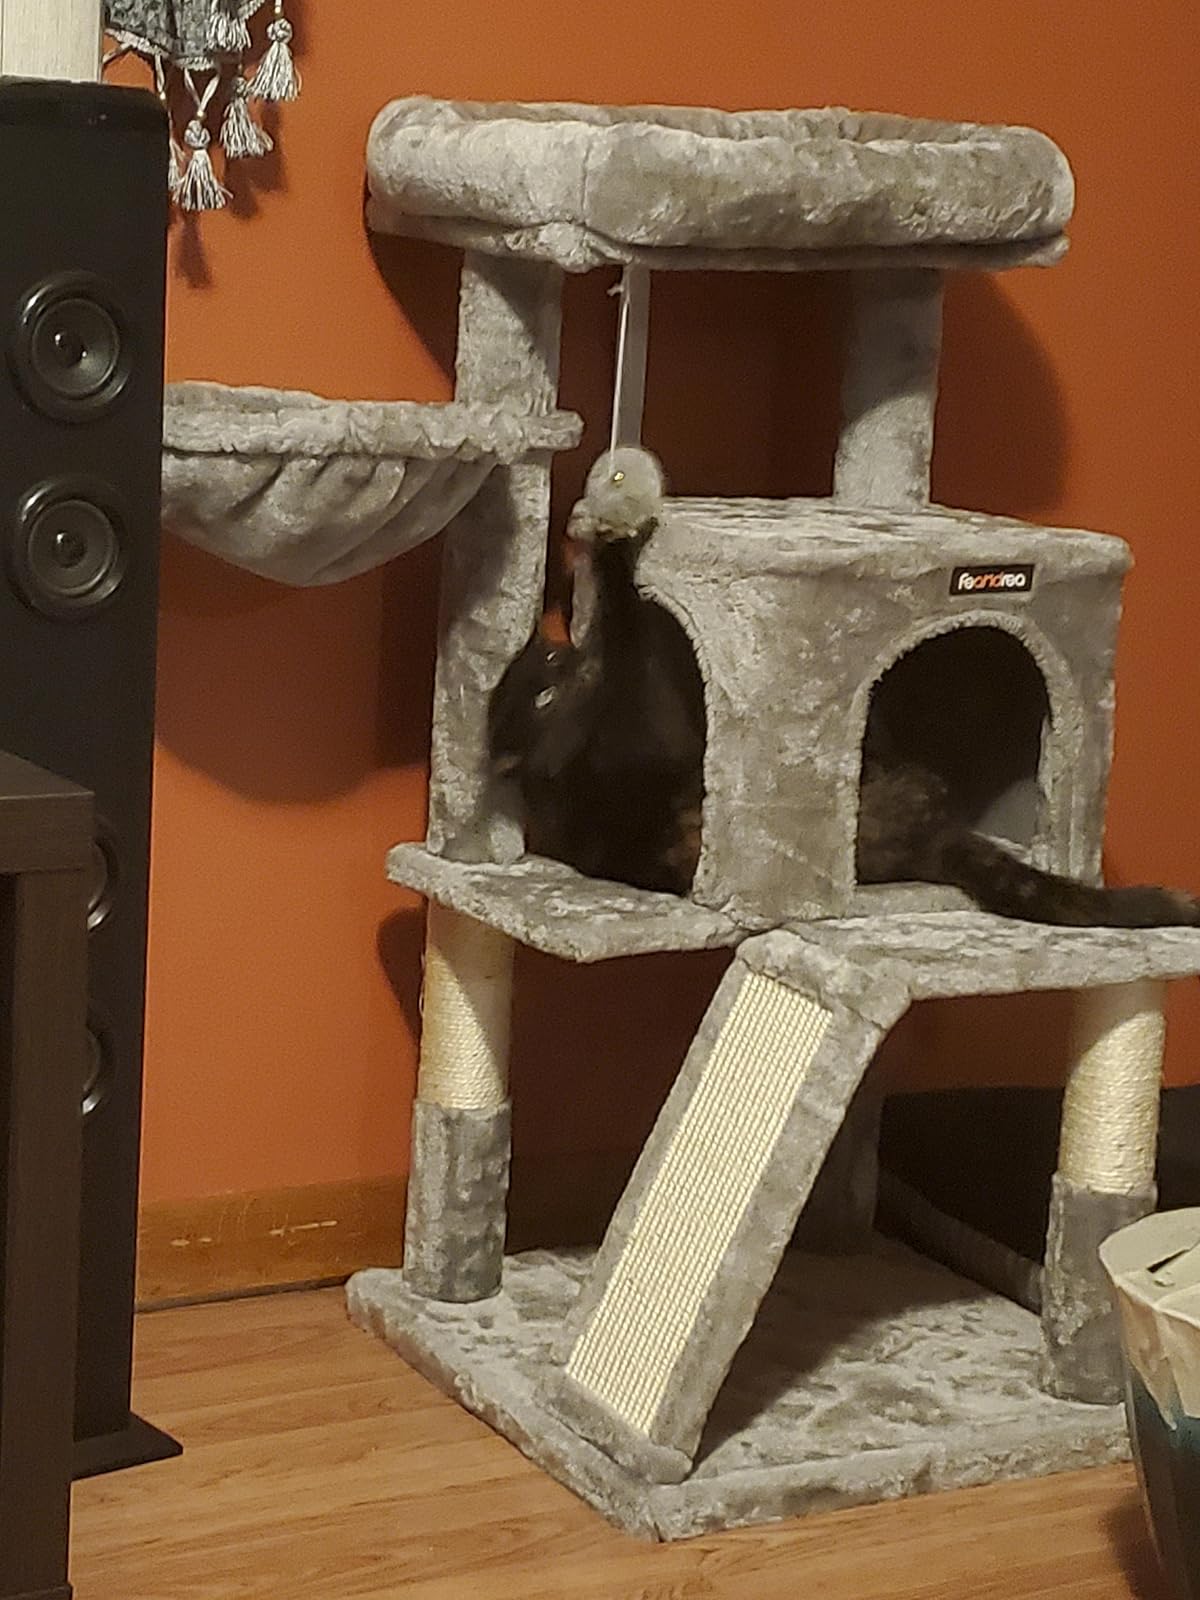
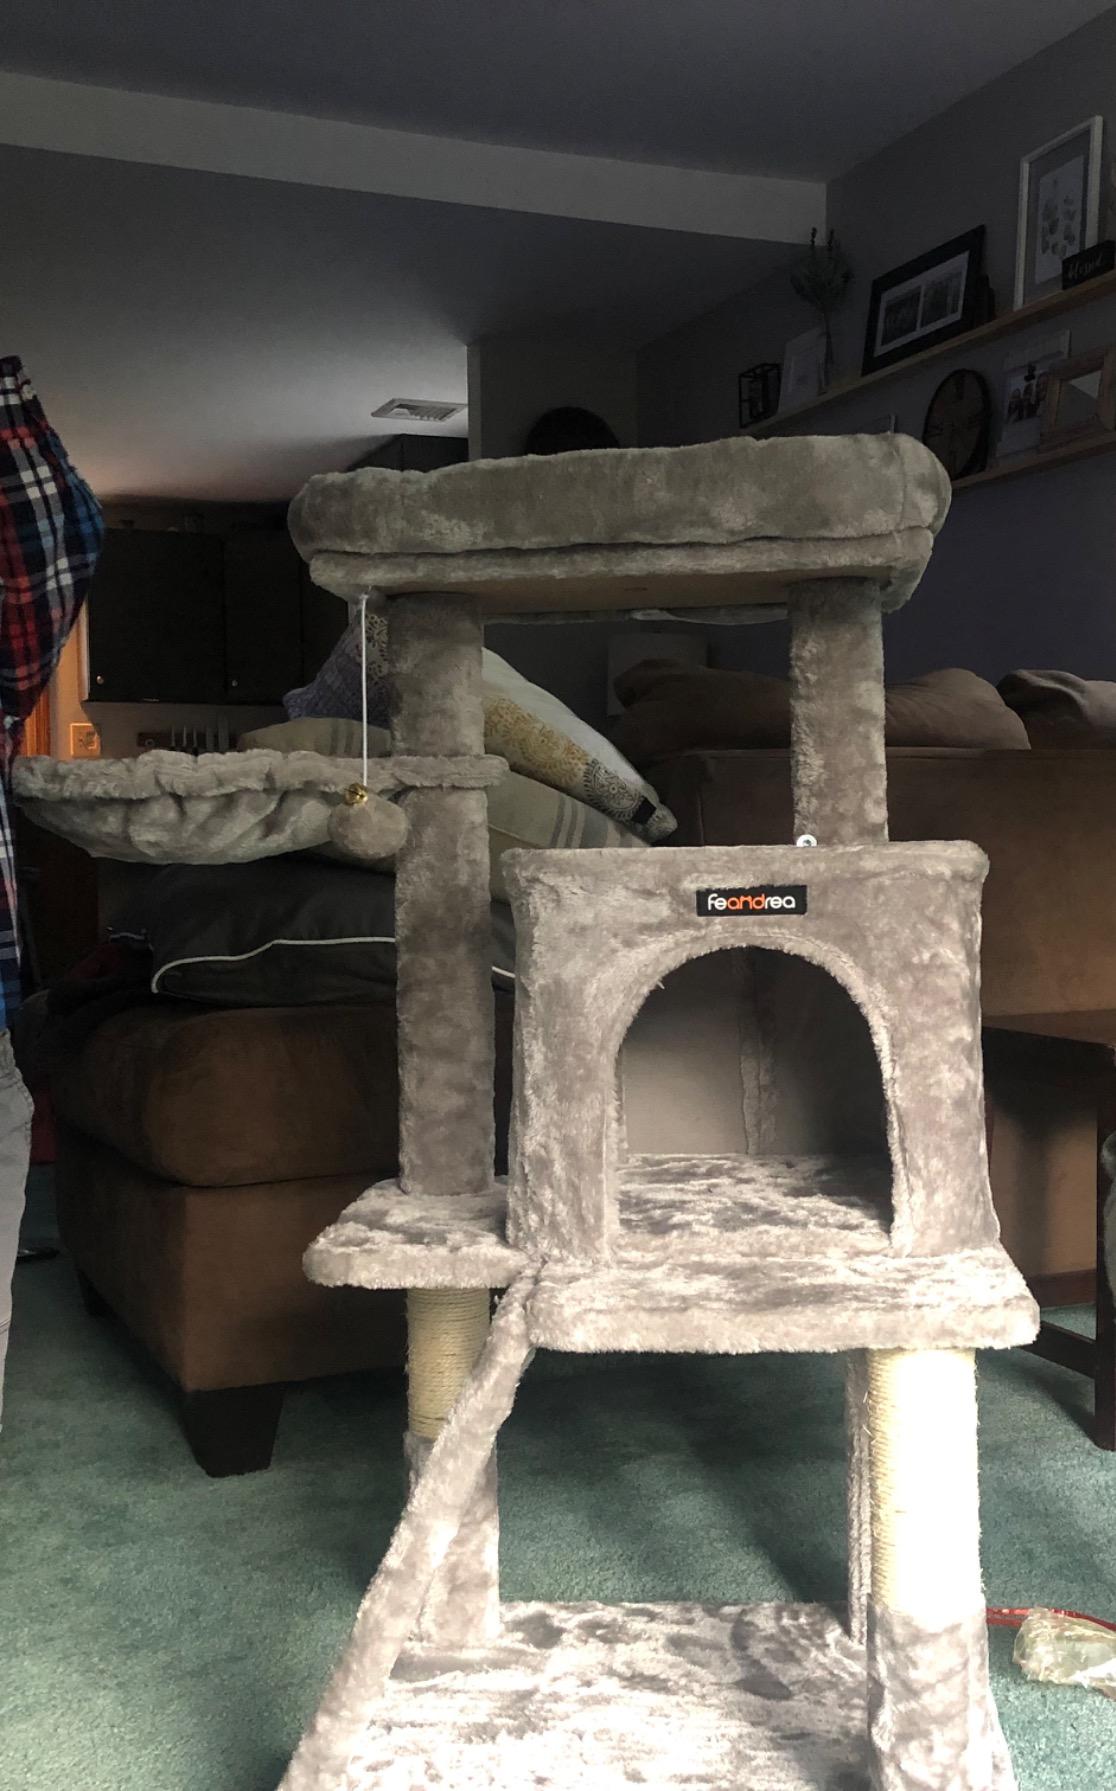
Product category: items_cat tree
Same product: yes